Owen Davis

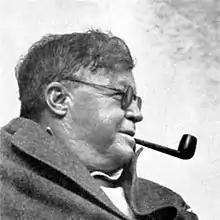
Owen Davis in 1950

Owen Gould Davis (January 29, 1874 – October 14, 1956) was an American dramatist known for writing more than 200 plays and having most produced. In 1919, he became the first elected president of the Dramatists Guild of America. He received the 1923 Pulitzer Prize for Drama for his play "Icebound", His plays and scripts included works for radio and film.